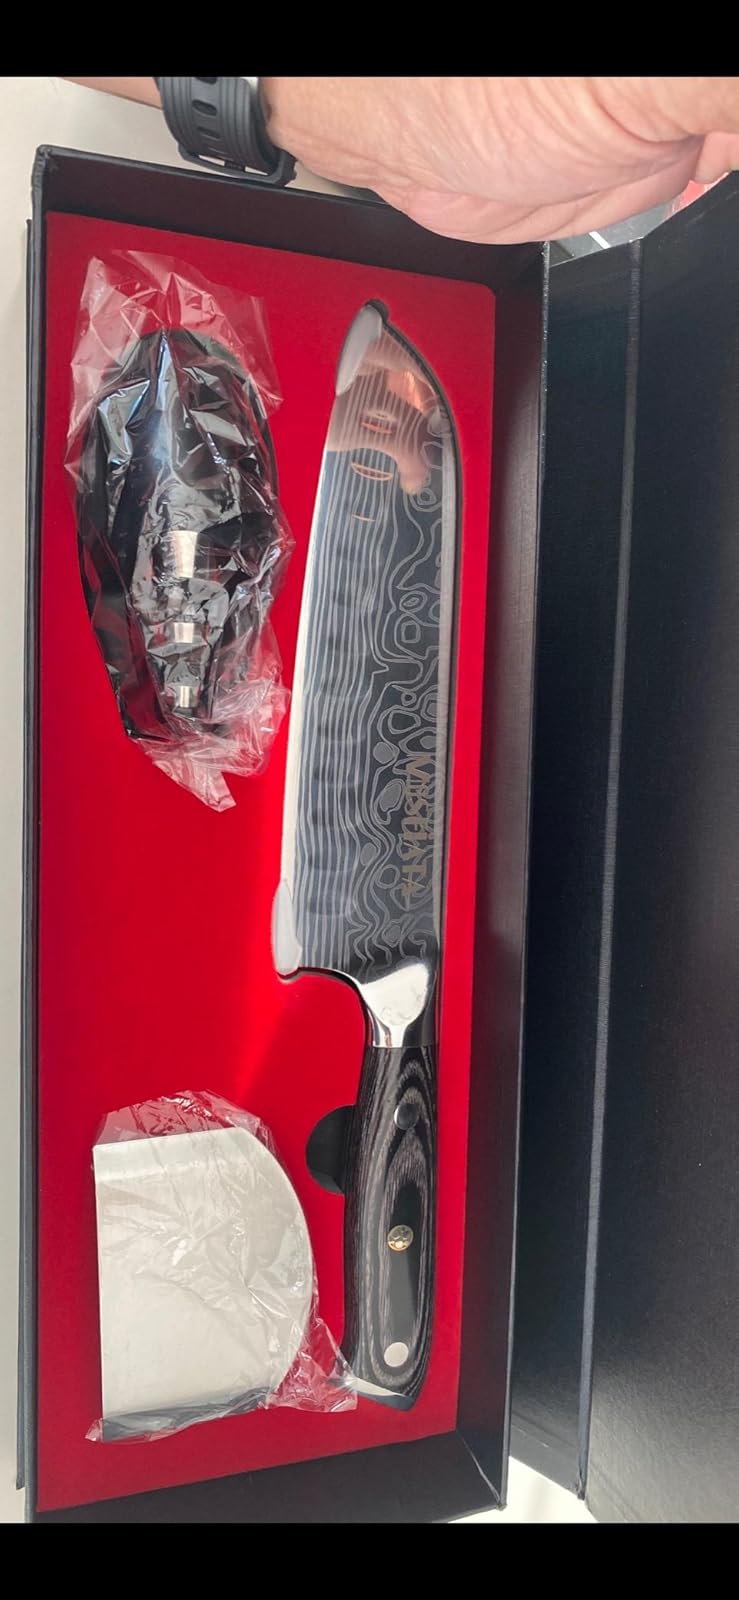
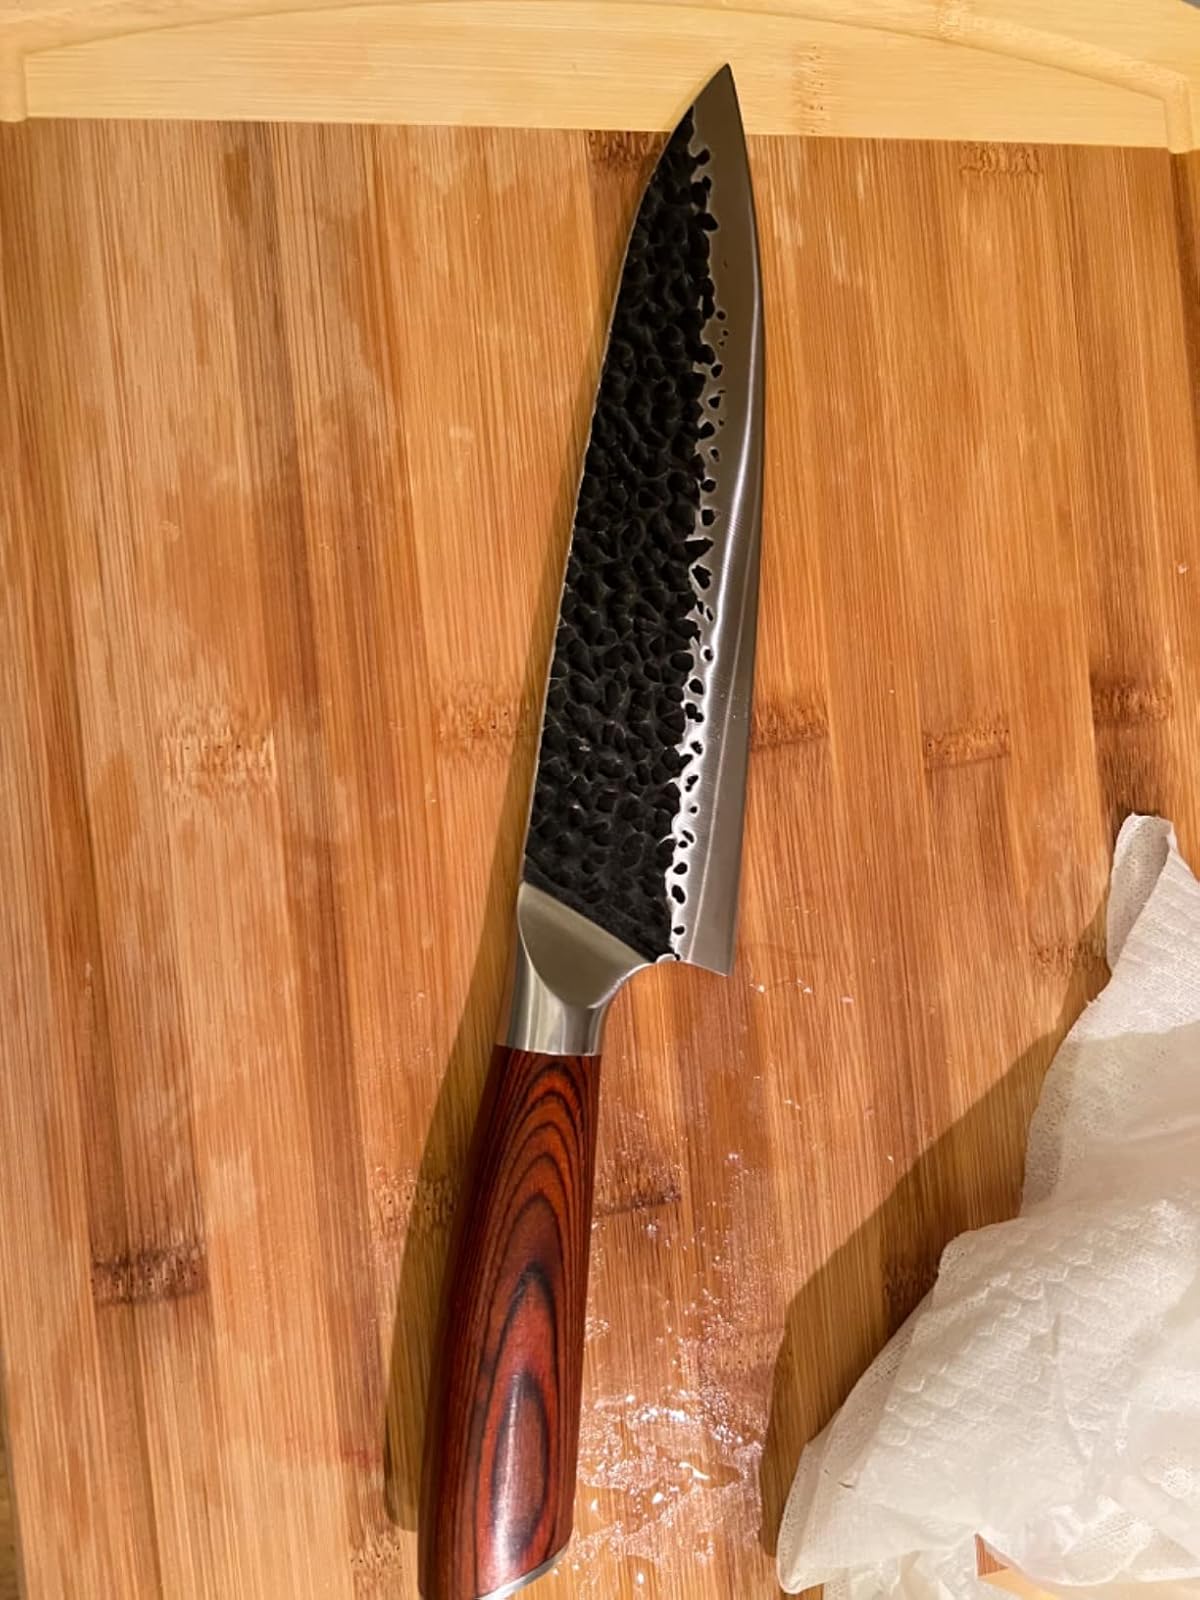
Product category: items_knife
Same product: no